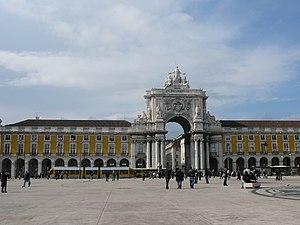
La Praça do Comércio est une célèbre place du quartier de Baixa à Lisbonne.